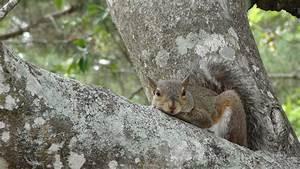
squirrel